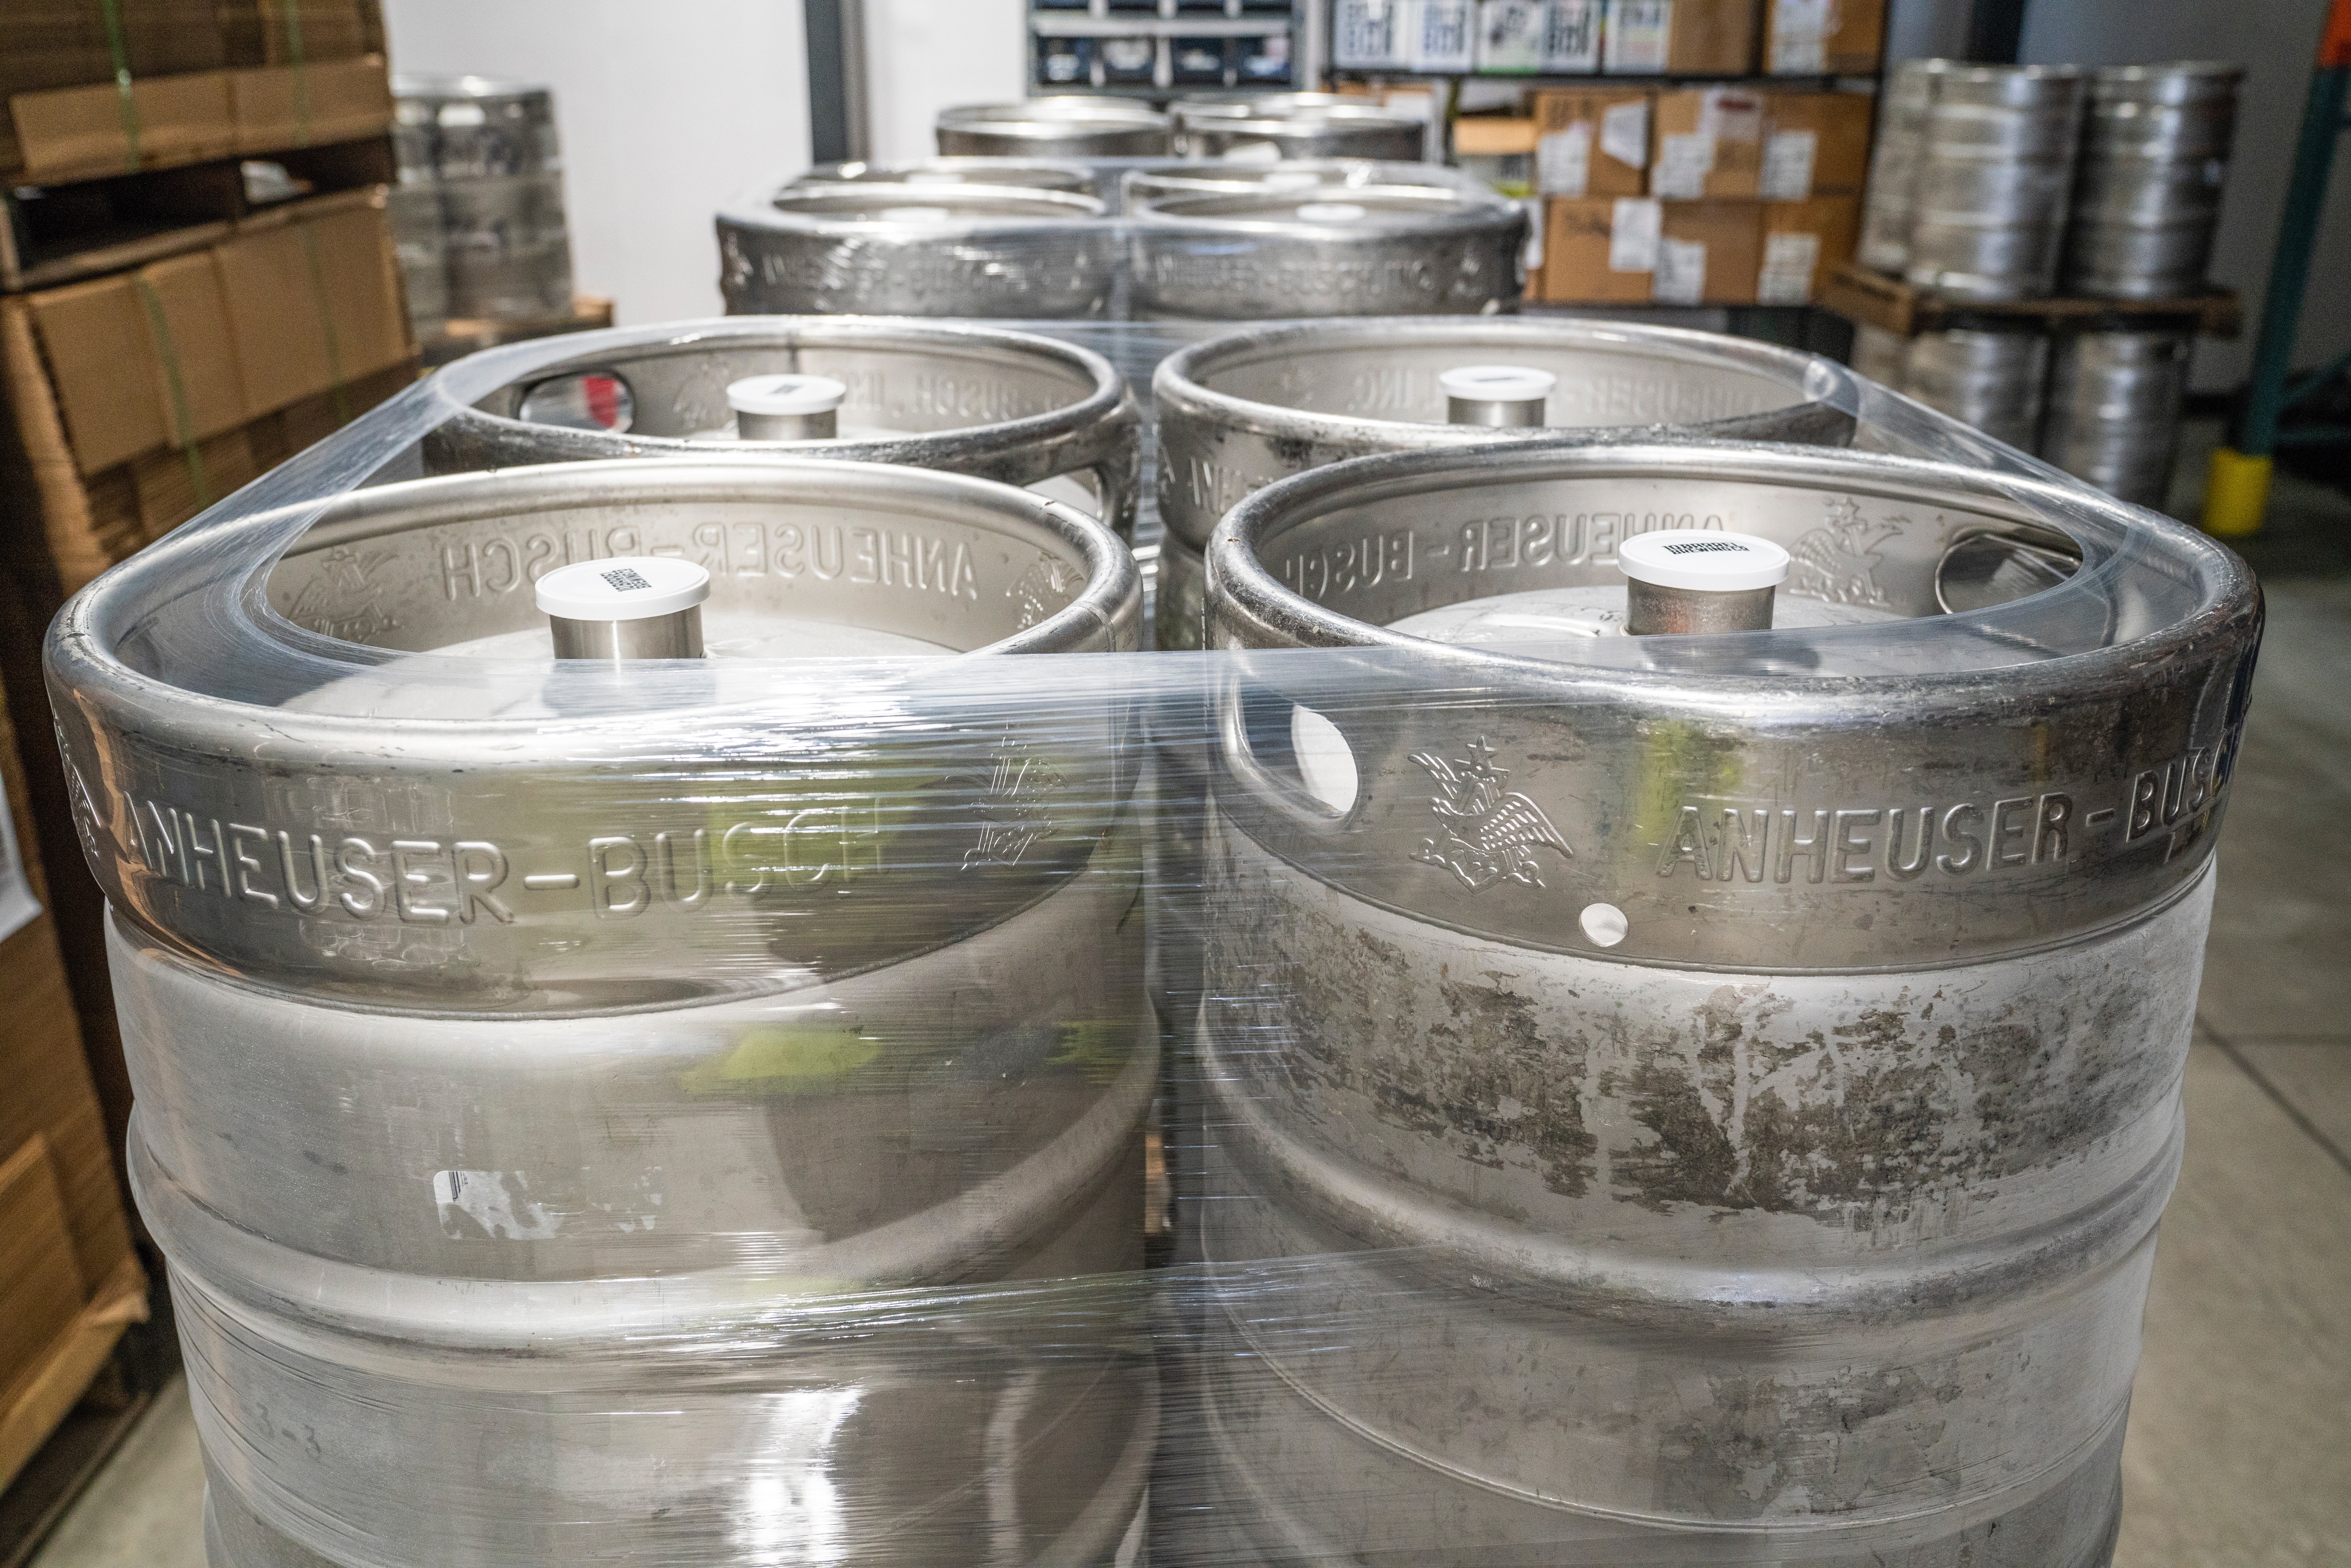
keg, product, tin can, drinkware, tableware, aluminum can, auto part, automotive wheel system, rim, aluminium, food storage, cylinder, tin, home accessories, wheel, metal